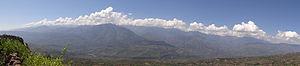
Le Parc national naturel de la Serranía de los Yariguíes est un parc national situé dans le département de Santander, en Colombie.